Desoutter Mk.II

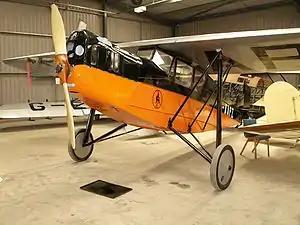
Desoutter Mk.I at the Shuttleworth Collection

Desoutter is a British monoplane liaison aircraft manufactured by Desoutter Aircraft Company at Croydon Aerodrome, Surrey.